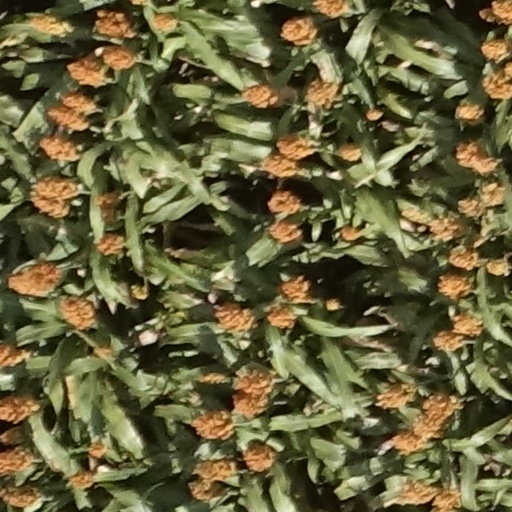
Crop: sorghum